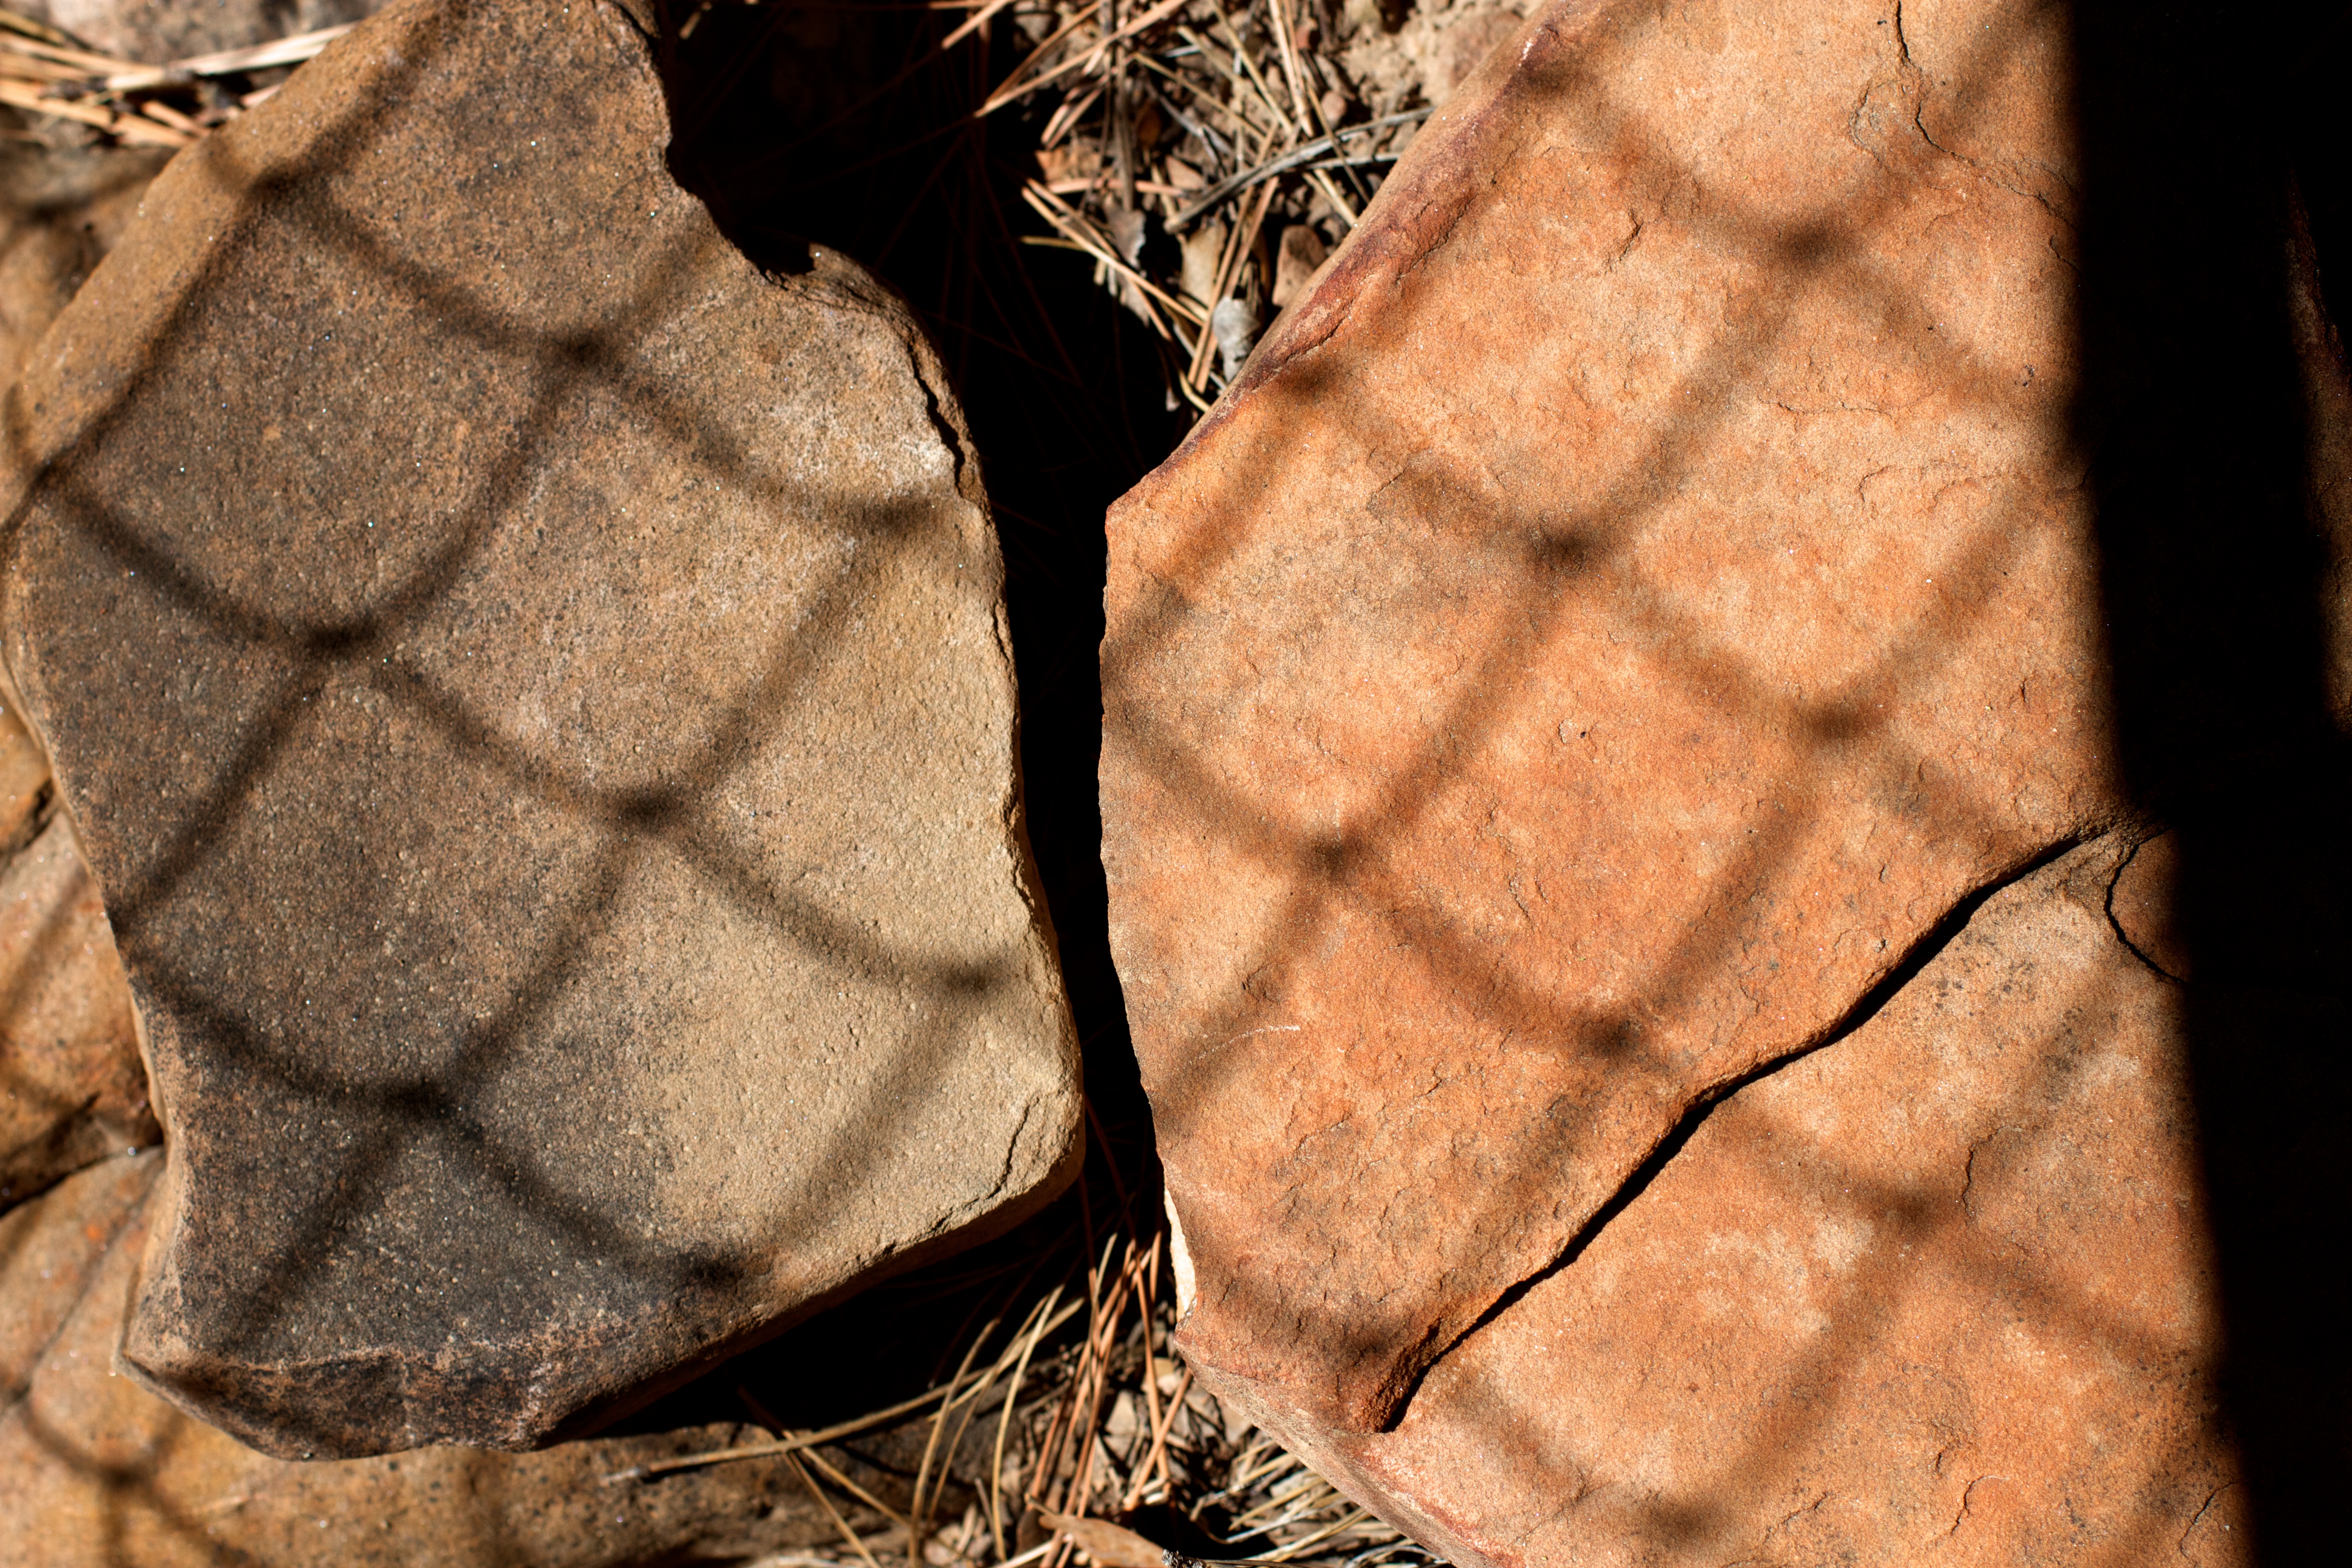
hand, tree, nature, wood, leaf, pattern, spring, autumn, soil, season, close up